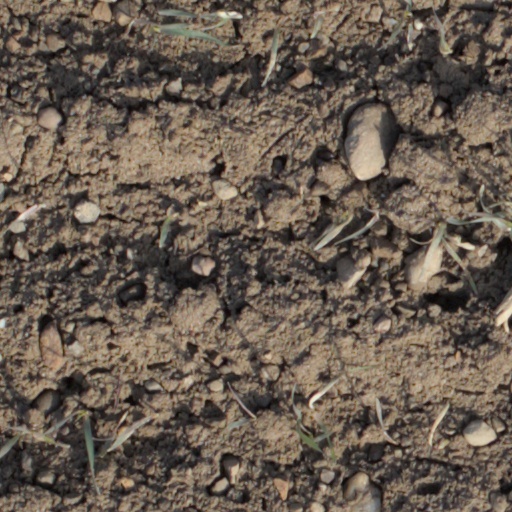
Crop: wheat